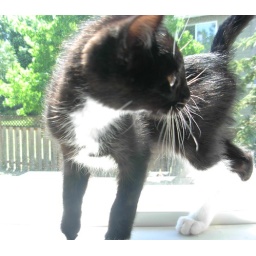
My mom's kitten standing in the window. yay.